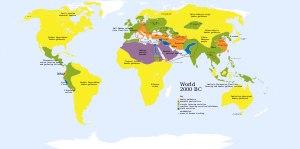
Les civilisations et cultures antiques rassemblent des sociétés qui ont existé durant l'Antiquité, c'est-à-dire entre environ 3 300 ans av. J.-C. et le Ve siècle de notre ère pour le Moyen-Orient, l'Afrique du Nord et l'Europe, et à des périodes qui démarrent un peu plus tard dans le reste du monde. Certaines d'entre elles ont adopté l'écriture et bâti des royaumes ou des empires centralisés. D'autres ont développé une culture bien identifiée par l'archéologie et sans écriture mais citée toutefois dans des textes antiques, principalement grecs, romains ou chinois. Les sociétés à écriture demeurent peu nombreuses dans le monde avant le Ier millénaire av. J.-C.